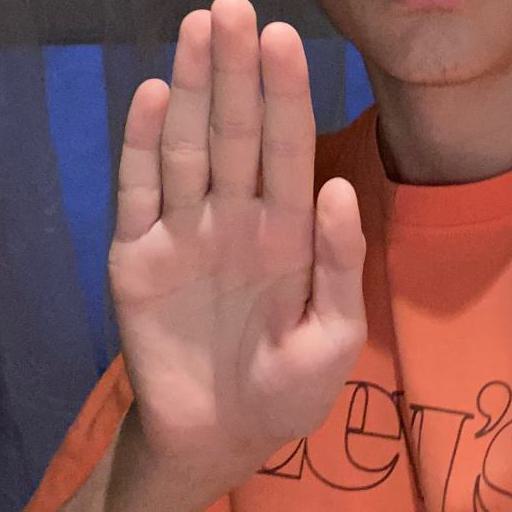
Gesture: stop